Mohammad Abshak

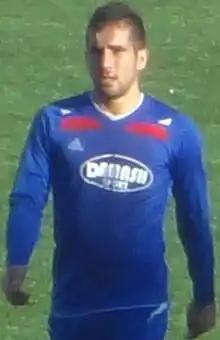
Abshak in January 2012

Mohammad Abshak (born 27 January 1987) is an Iranian footballer who plays for Esteghlal Khuzestan.